Joseph Greene (entomologist)

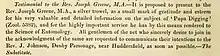
A silver trowel was presented to Greene for his work on digging pupae

Greene studied at Trinity College Dublin, graduating in 1858 with an M.A. degree. The amateur entomologist Alexander Henry Haliday was a friend of Greene and Arthur Rikey Hogan. He became a parish priest serving in Derbyshire, Cotswold, and at the Halton Rectory at various times. He examined and collected insects in the areas where he lived. In 1854 he published the earliest catalogue of the Irish lepidoptera, entitled "A List of Lepidoptera hitherto taken in Ireland as far as the end of the Geometrae". In his popular guide to moth and insect collecting, "The Insect Hunter's Companion," he summarised methods for capture of insects, with the book running to several editions. He was a very successful collector of pupae in soil which he collected for rearing, and popularized the technique in 1857. He obtained large numbers of moths and butterflies that were otherwise considered extremely difficult to obtain. He was elected to the Royal Entomological Society in 1850.